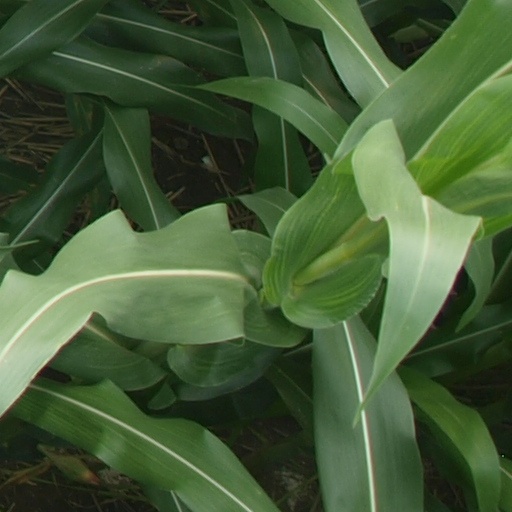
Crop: maize; corn